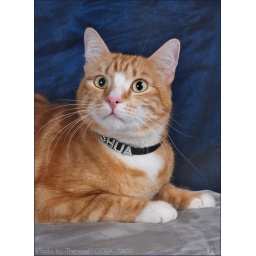
PETS - 3rd. JOSHUA. Red classic tabby and white male domestic pet. Owned by Lisa McGregor and Kim Gilson